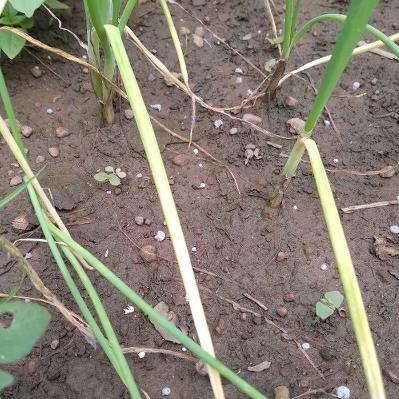
Crop: Onion
Condition: fusarium-d